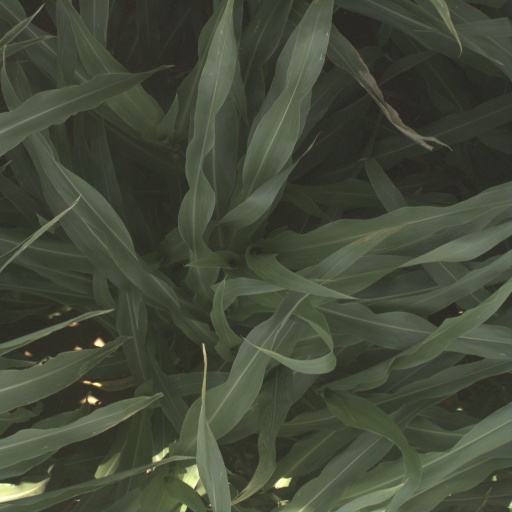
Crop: sorghum